Special effects supervisor

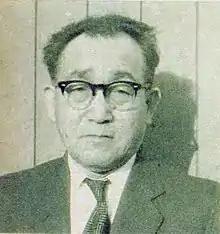
Eiji Tsuburaya, the "Father of Tokusatsu" and co-creator of the "Godzilla" series, as well as the main creator of the "Ultra" series.

A special effects supervisor, also referred to as a special effects director, special effects coordinator or SFX supervisor, is an individual who works on a commercial, theater, television or film set creating special effects. They are generally the department head who defers to the film's director and/or producers, and who is in charge of the entire special effects team. Special effects include anything that is manually or mechanically manipulated (also called "practical effects" or in camera effects). This may include the use of mechanized props, special effects makeup, props, scenery, scale models, pyrotechnics and atmospheric effects: creating physical wind, rain, fog, snow, clouds etc.